Askari

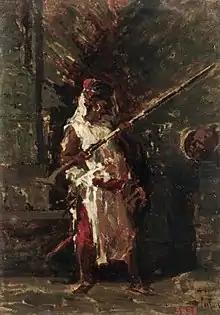
"Askari", Mariano Fortuny, 1860

As noted above "askari" was normally a designation used in Sub-Saharan Africa. Exceptionally though, the term "askari" was also used by the Spanish colonial government in North-West Africa, in respect not of their regular Moroccan troops (see regulares), but of a locally recruited gendarmerie force raised in Spanish Morocco in 1913. They were known as the "Mehal-la Jalifianas". This was the equivalent of the better known Goumiers employed in French Morocco.